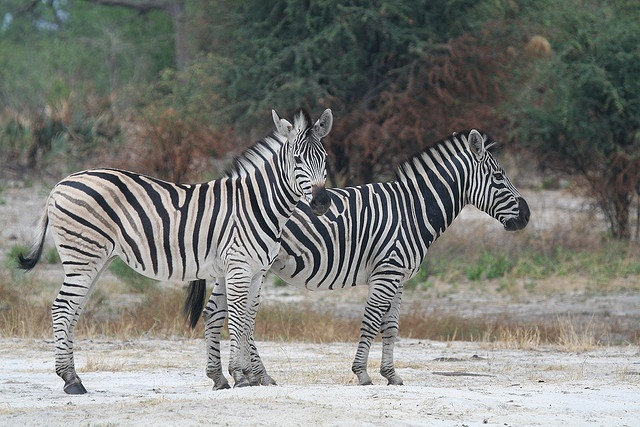
Two zebra standing next to each other on a dirt ground.
Two black and white striped zebras standing in the grass lands.
Two zebras are standing next to each other.
Two zebras standing beside each other in a wooded area.
Two Zebra's standing side by side in the wild.